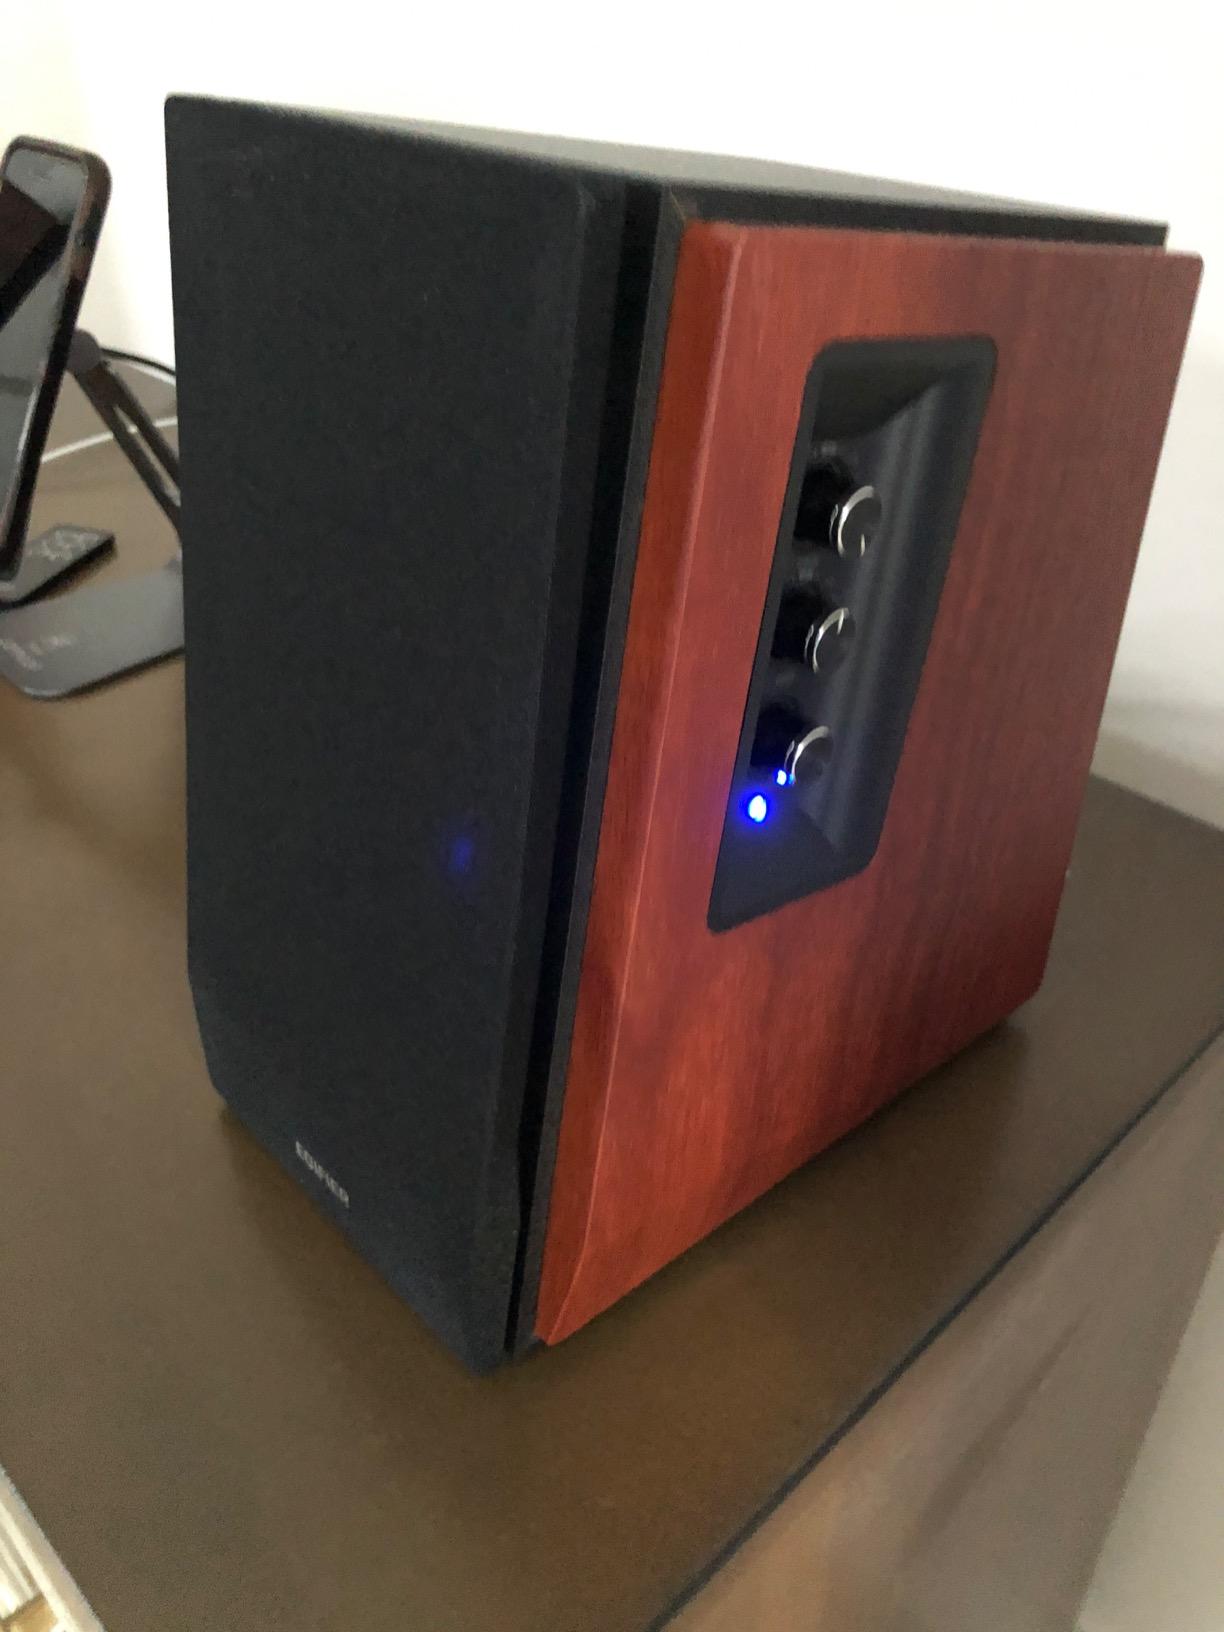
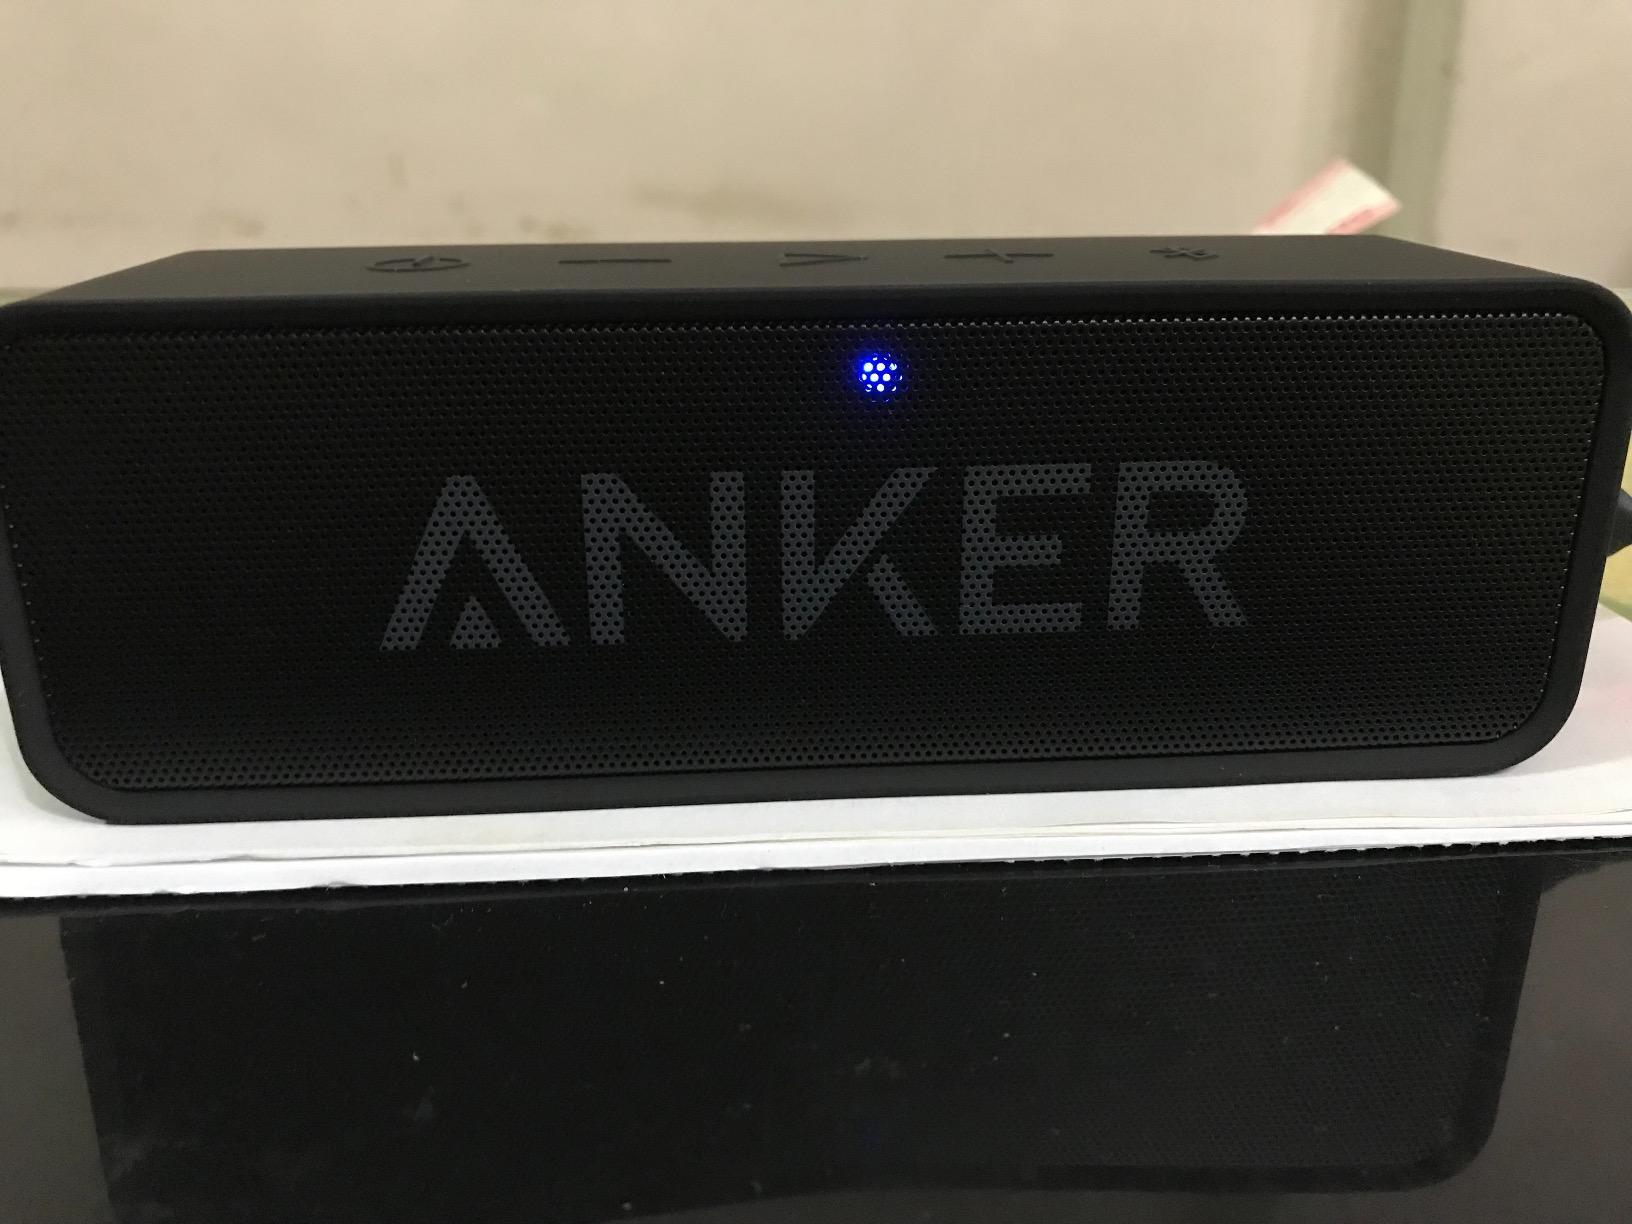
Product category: speaker
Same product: no